Analog television

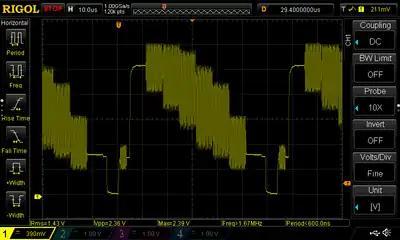
NTSC composite video signal (analog)

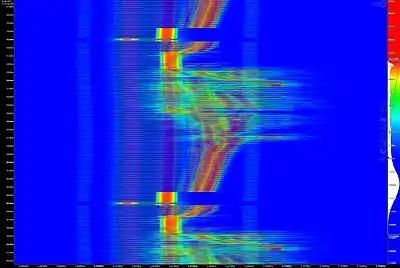
A waterfall display showing a 20 ms long interlaced PAL frame with high FFT resolution

Each line of the displayed image is transmitted using a signal as shown above. The same basic format (with minor differences mainly related to timing and the encoding of color) is used for PAL, NTSC, and SECAM television systems. A monochrome signal is identical to a color one, with the exception that the elements shown in color in the diagram (the colorburst, and the chrominance signal) are not present.